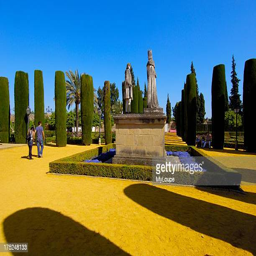
statues of person and explorer in the gardens